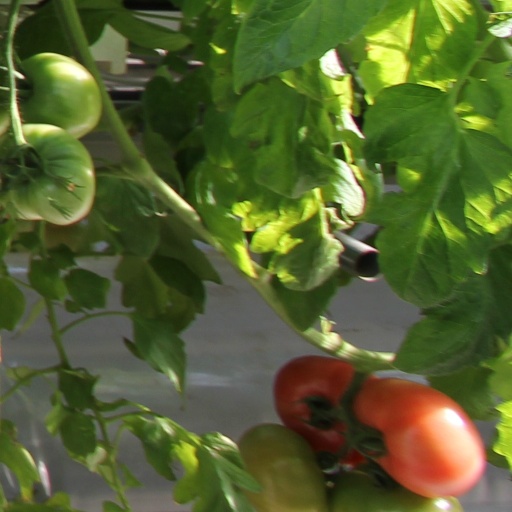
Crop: tomato